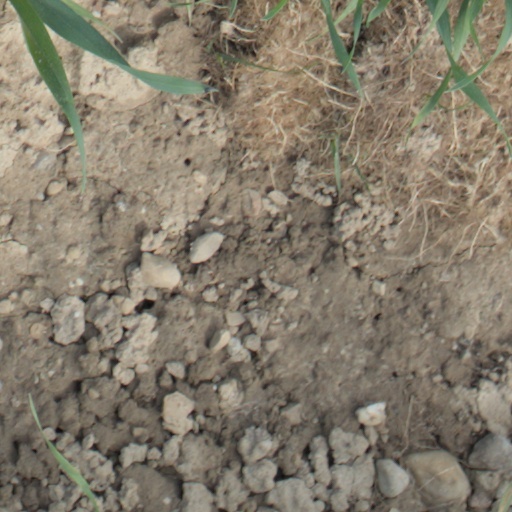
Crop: wheat